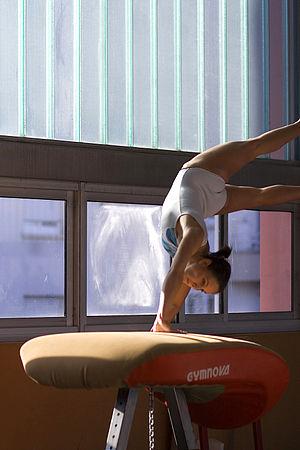
Le saut de cheval est un agrès de gymnastique artistique de 1,35 mètre de hauteur et 1,25 mètre pour les plus jeunes et 40 cm de profondeur. L'engin est commun à la gymnastique artistique féminine et masculine.